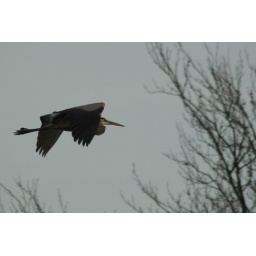
a great blue heron flew past the house and landed in the tree across the street.